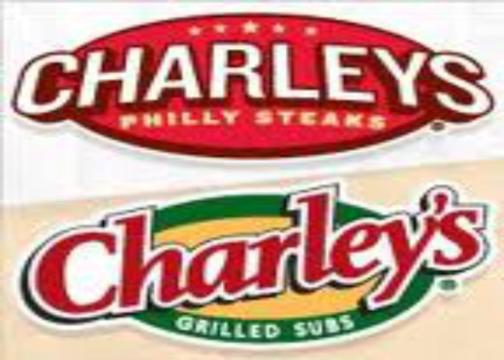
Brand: charley's grilled subs
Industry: Food